Belize

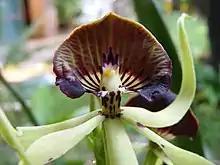
A black orchid flower ("Prosthechea cochleata)"

According to PROLADES, Belize's population was 64.6% Catholic, 27.8% Protestant, and 7.6% of other faiths in 1971. Until the late 1990s, Belize was a Catholic-majority country. Catholics formed 57% of the population in 1991, a share that dropped to 49% in 2000. The percentage of Catholics in the population has been decreasing in the past few decades due to the growth of Protestant churches, other religions and irreligiosity.